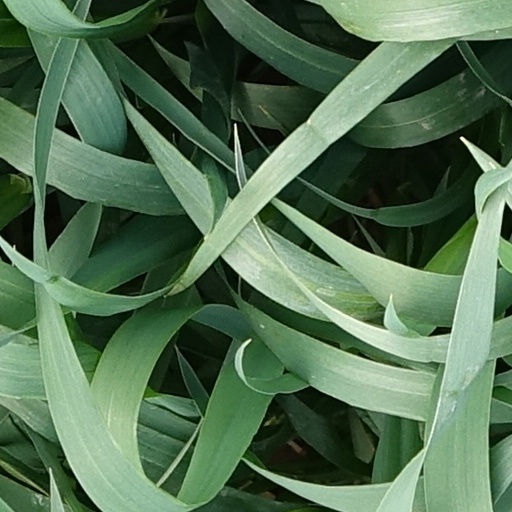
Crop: wheat